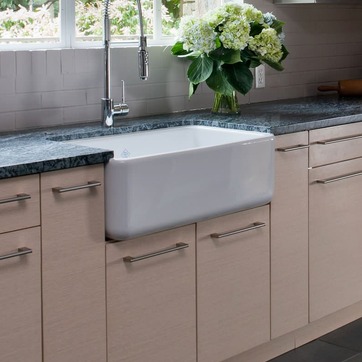
Material: ceramic